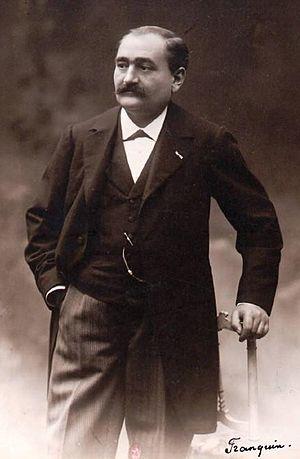
22 janvier : Lady Macbeth du district de Mtsensk, opéra de Dmitri Chostakovitch, créé simultanément au Théâtre Maly de Leningrad et au Théâtre d'Art de Stanislavski et Nemirovitch-Dantchenko de Moscou.
Merri Jean Baptiste Franquin, né à Lançon-Provence dans les Bouches-du-Rhône le 19 octobre 1848 et mort à Paris 9ème arrondissement Rue Victor Massé le 29 janvier 1934, est un trompettiste français, professeur de trompette au Conservatoire de Paris de 1894 à 1925.